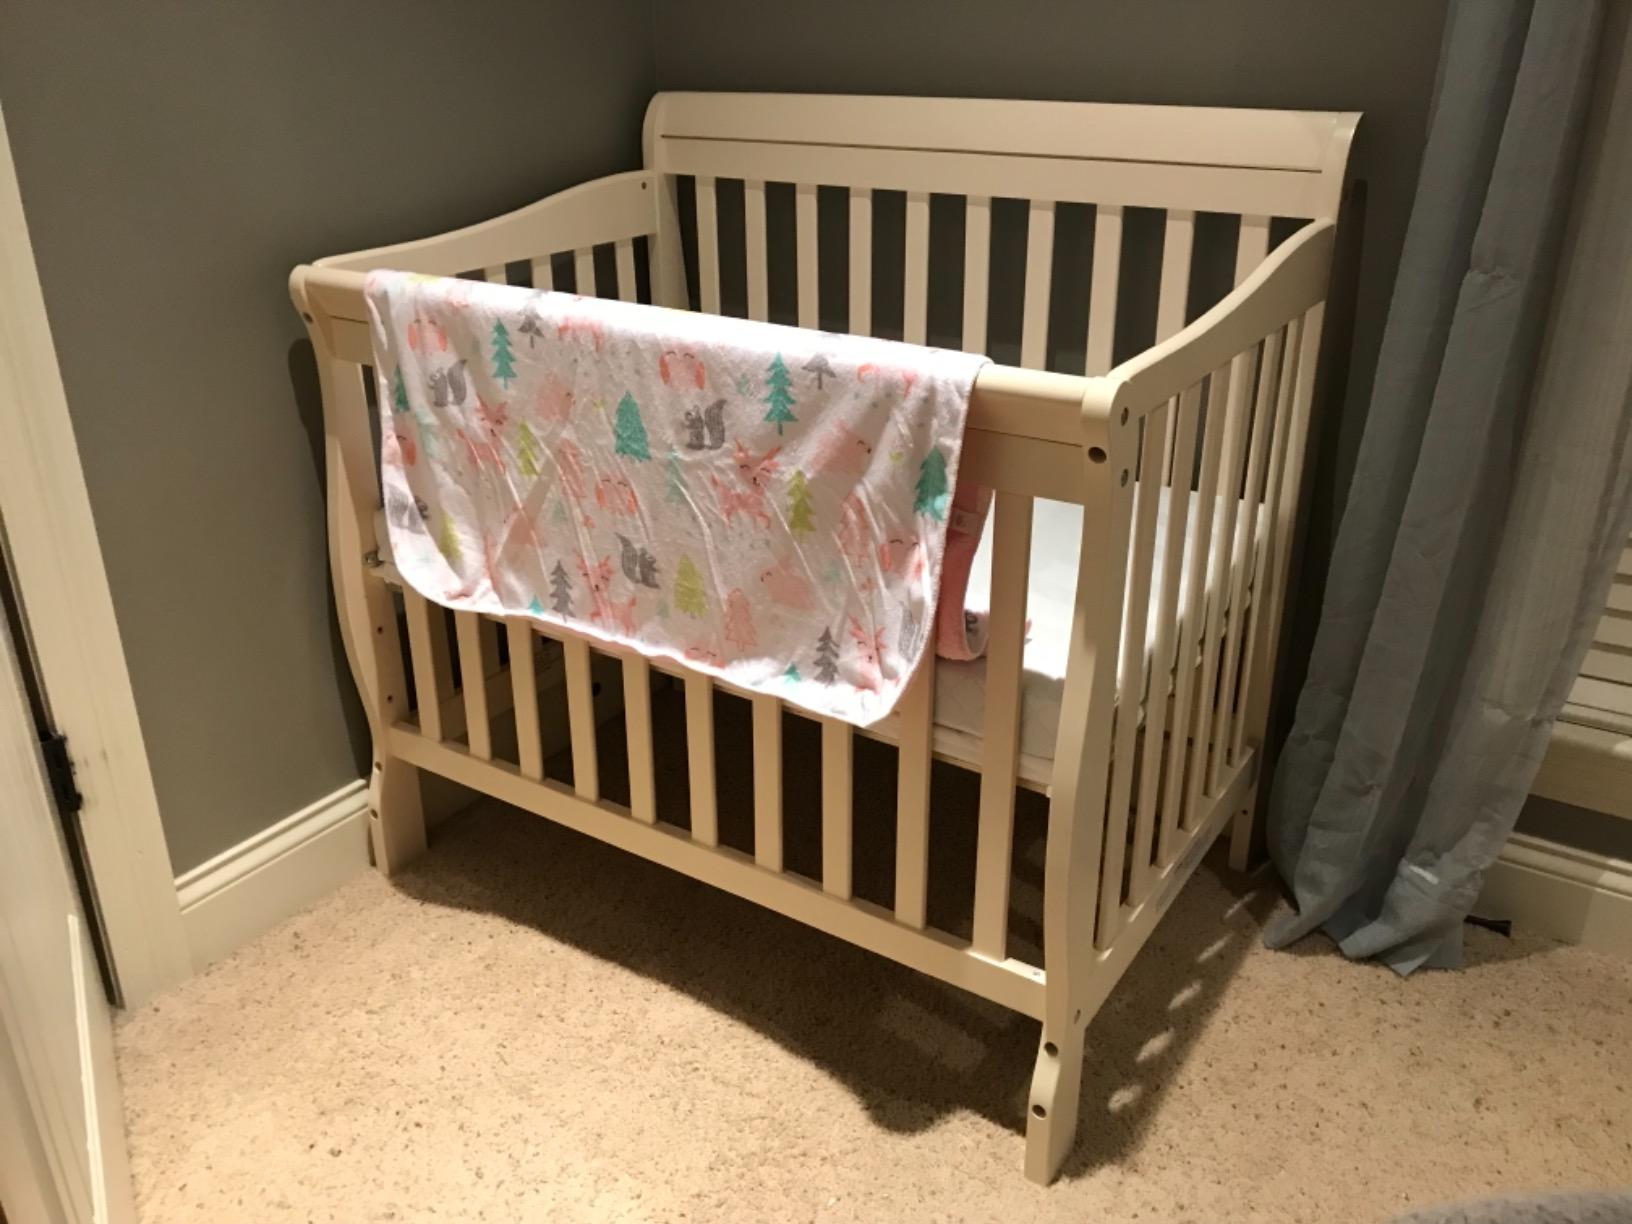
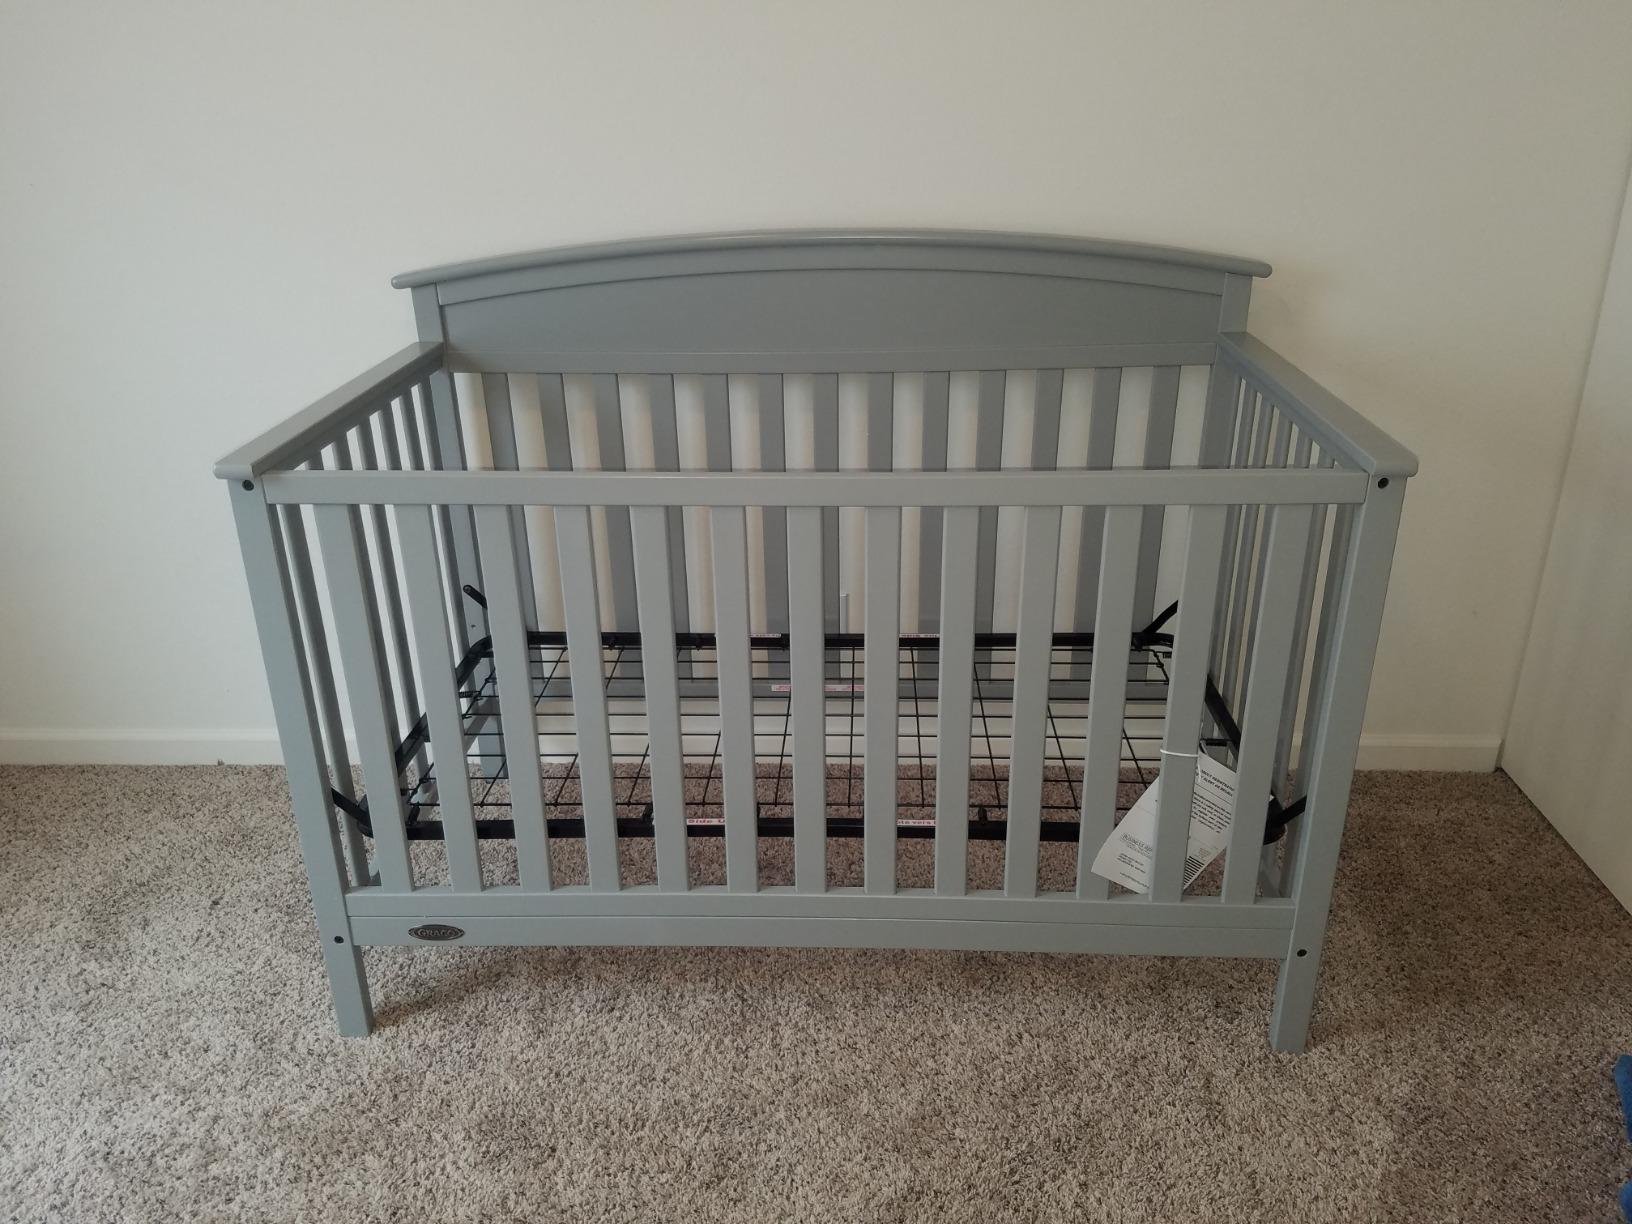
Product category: products_crib
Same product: no